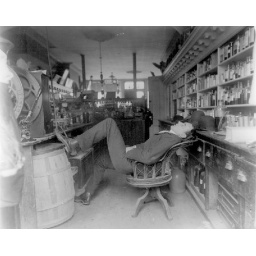
Man reclining - sleeping in chair inside Charles H. Garretson's Drug Store; 87 Main Street. Flushing - circa 1898